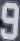
Number: 9